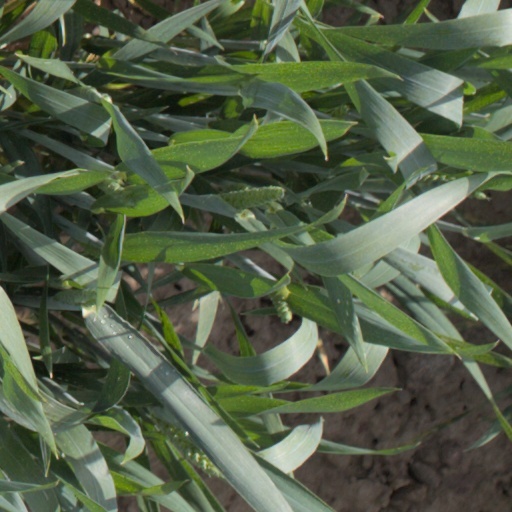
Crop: wheat